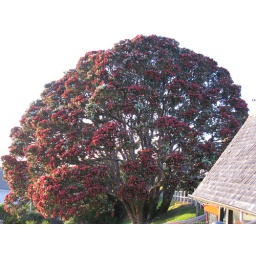
The pohutukawa tree beside the cable car museum